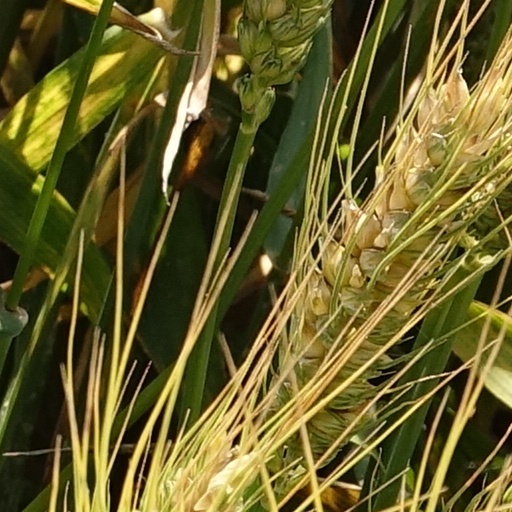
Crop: wheat